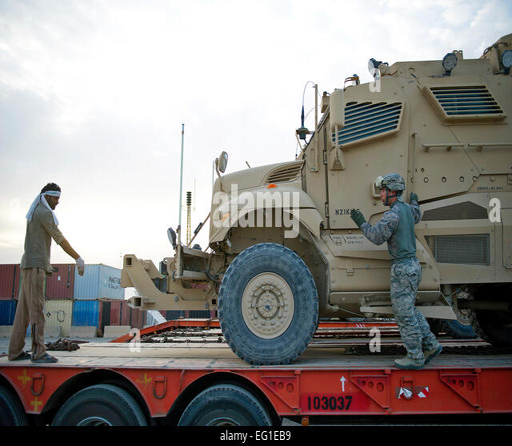
person works with a contractor to align